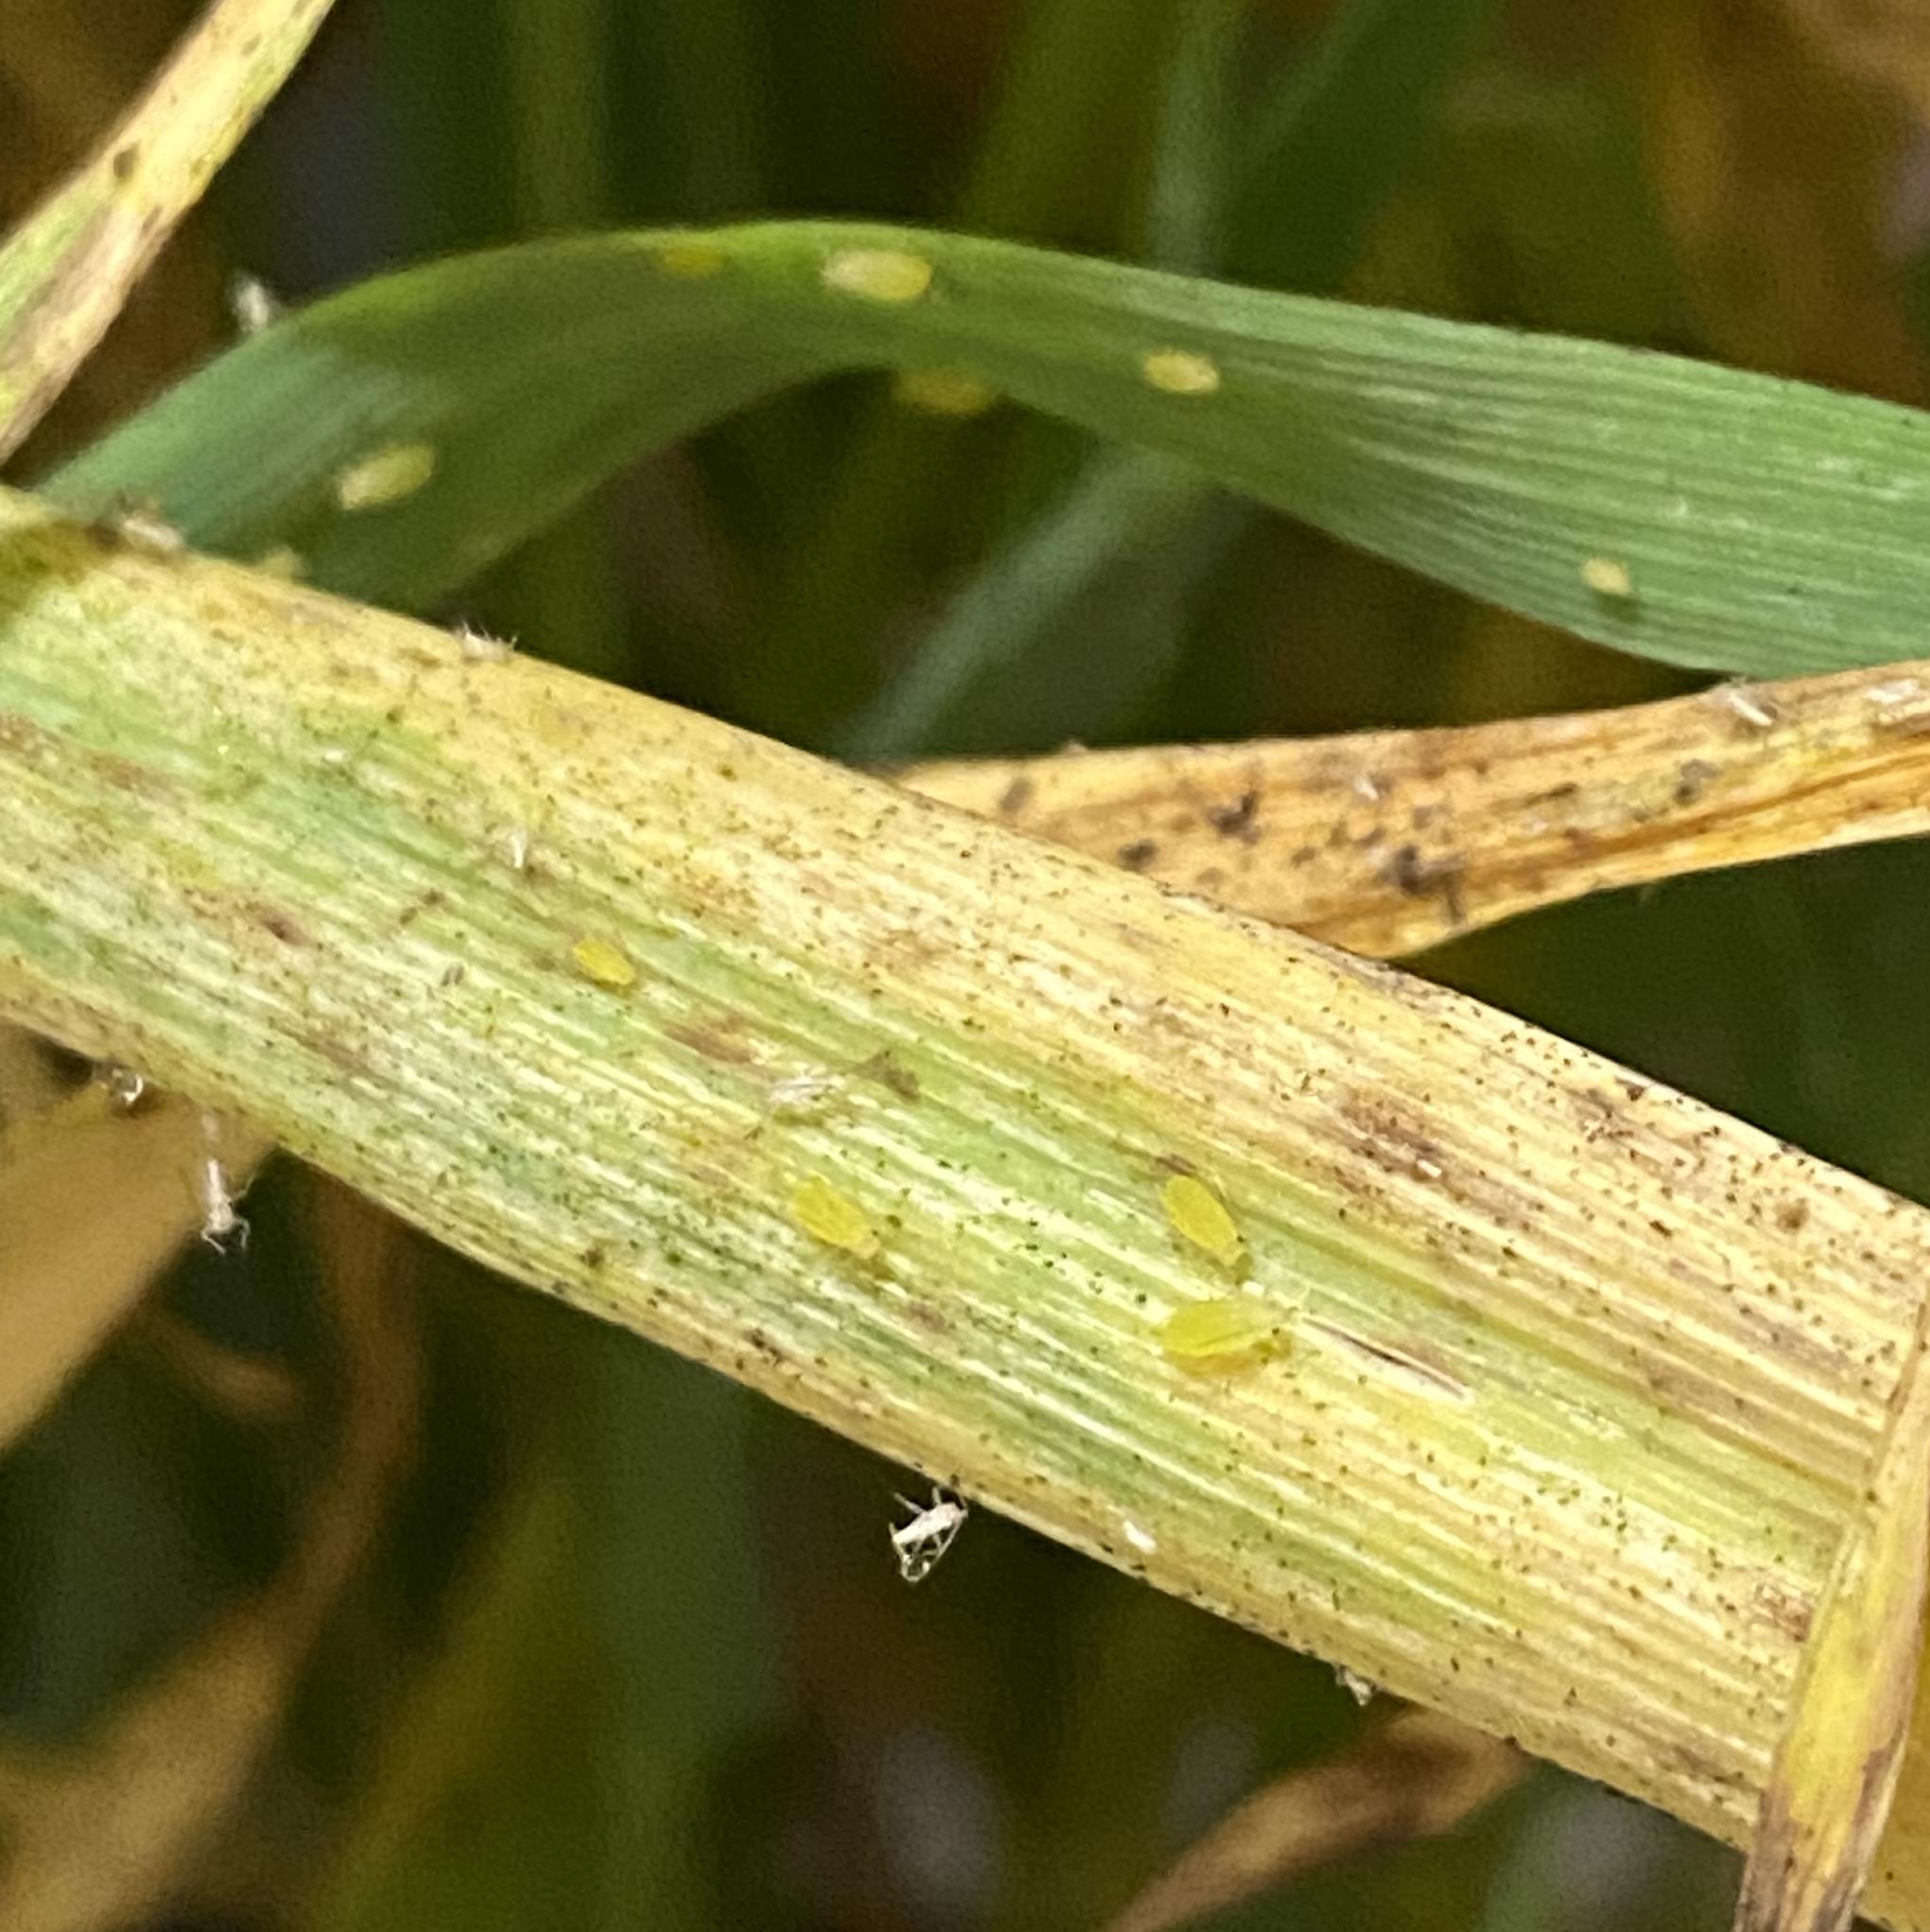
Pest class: cereal_grass_aphid